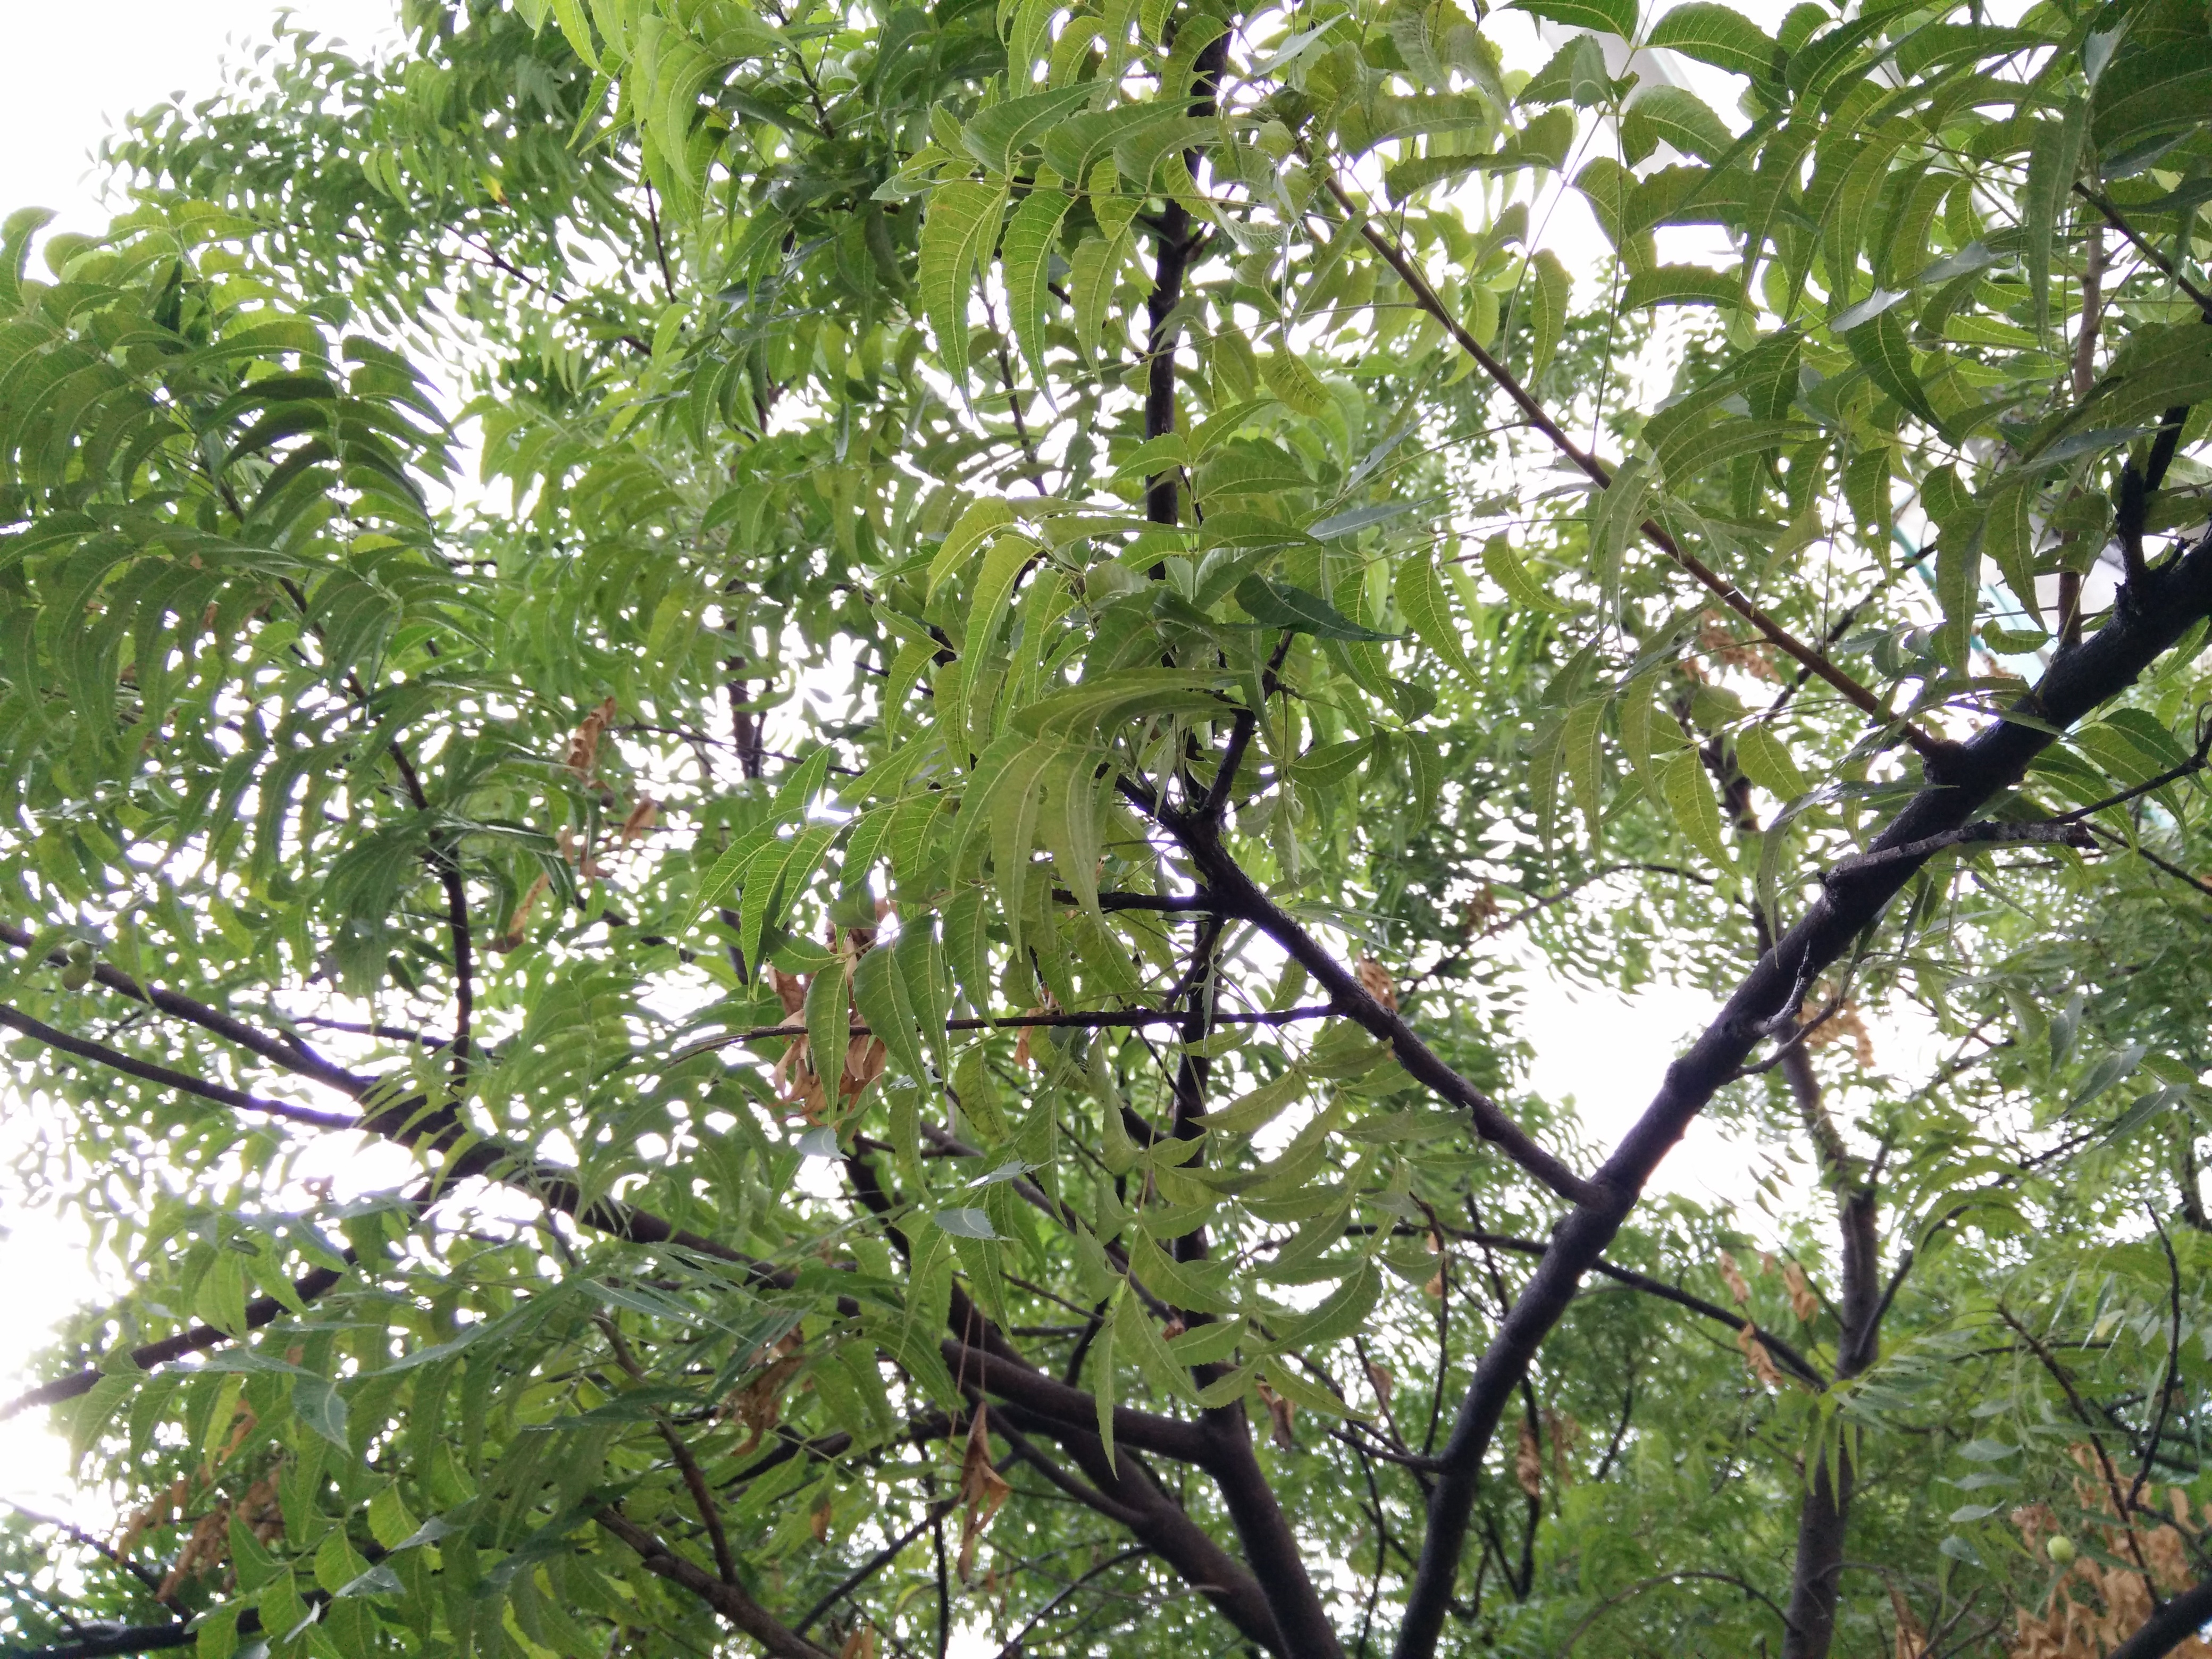
tree, branch, plant, fruit, leaf, flower, food, produce, shrub, deciduous, oak, flowering plant, woody plant, land plant, plane tree family